Describe the emotion expressed in this image:  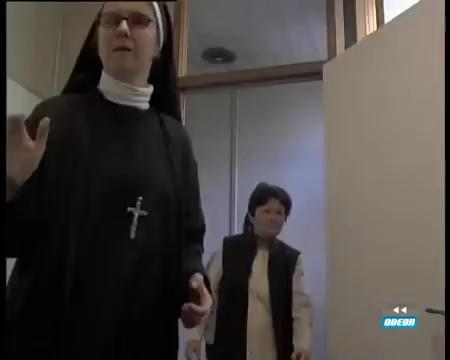
This person displays Pain, valence and arousal with low intensity.